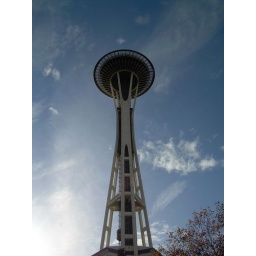
A rare sight in Seattle: the Space Needle against a blue sky